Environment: real
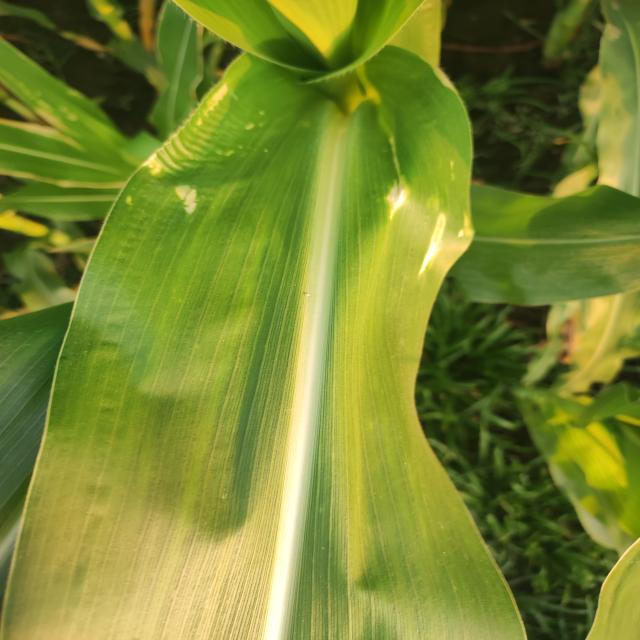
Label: northern_corn_leaf_blight